Hama-Kawasaki Station

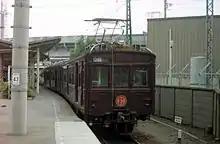
A train at the Nambu Branch Line platform in August 1980

Hama-Kawasaki Station opened on 1 May 1918, as a dedicated freight depot on the Tokaido Main Line. The privately held also began operations to Hama-Kawasaki from 10 March 1926. On 14 March 1929, the Tsurumi Rinkō Railway transferred its freight depot to the adjacent . On 25 March 1930, the Nambu Railway began freight operations to Shin-Hamakawasaki Station and Hama-Kawasaki Station. Shin-Hamakawasaki began accepting passenger traffic from 10 April 1930, as did Watarida Station on 28 October of the same year.